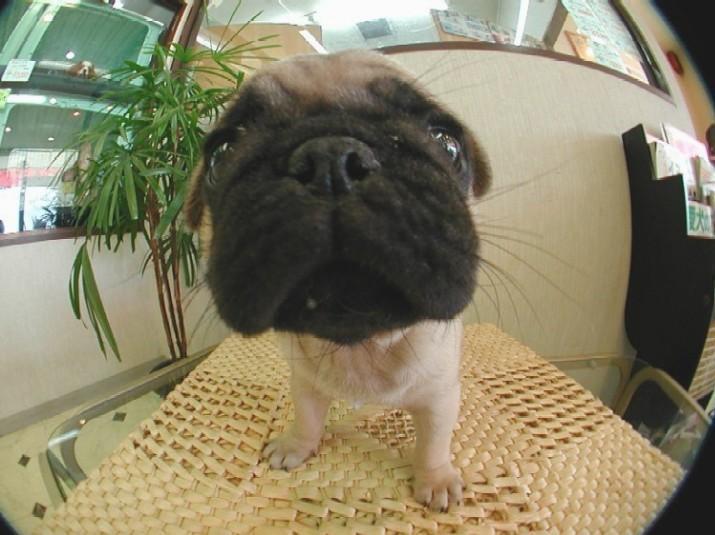
pug